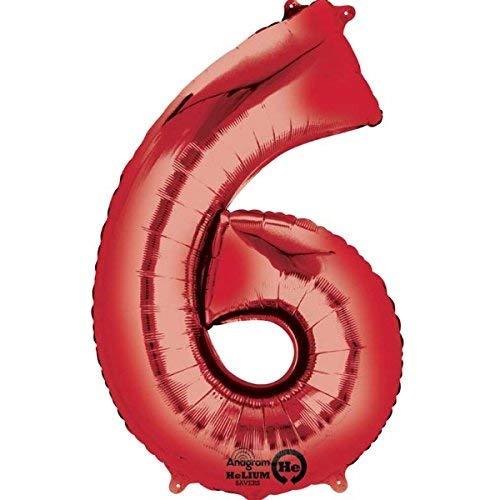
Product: ANAGRAM INTERNATIONAL 2828901 Foil Balloon, 34", Red
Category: Toys & Games | Party Supplies | Balloons
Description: Mylar Foil.
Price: $6.78
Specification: ProductDimensions:22x0x34inches|ItemWeight:0.32ounces|ShippingWeight:0.32ounces(Viewshippingratesandpolicies)|Manufacturer:AnagramInternationalInc.|ASIN:B00JXR4N3Q|Itemmodelnumber:2828901|DatefirstlistedonAmazon:September21,2014